Clostridioides difficile toxin B

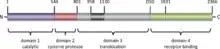
Schematic image of the TcdB protein sequence. Catalytic region shown in blue contains residues 1–543, the cysteine protease region shown in black contains residues 544–801, the translocation region shown in red contains residues 802–1664, and the receptor binding region shown in green contain residues 1665–2366.

The glycosylation activity of toxin B occurs in the N-terminal catalytic region (residues 1–544). This region glycosylates substrates independent of any cytotoxic activity. However, a small deletion of the receptor binding region causes attenuation of toxin B activity. The translocation region contains a hydrophobic stalk-like structure, which may help residues 958–1130 in forming membrane spanning pores. The receptor binding region that includes the C-terminal repetitive region (CRR) increases the TcdB membrane interaction but does not participate in pore formation. In addition, cysteine protease and translocation regions both have complex structures that play an important functional role in translocation and receptor binding. However, deleting the translocation region of amino acids decreases the cytotoxic activity 4-fold. Both cysteine proteases and a majority of translocation regions harbor hydrophobic proteins, which show access